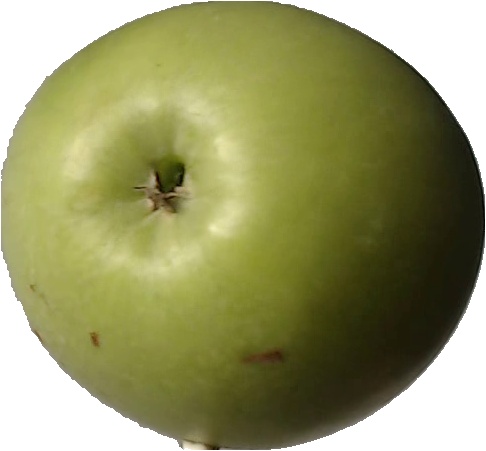
Label: apple_granny_smith_1